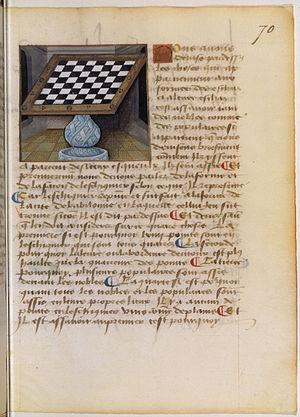
Les rubriques sont des titres d’œuvres, titres de chapitres, débuts de phrases, mots particuliers ou initiales écrits en rouge dans les chartes, diplômes et manuscrits médiévaux et dans les ouvrages du début de l'imprimerie.